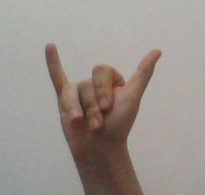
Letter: ya